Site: brandenburg
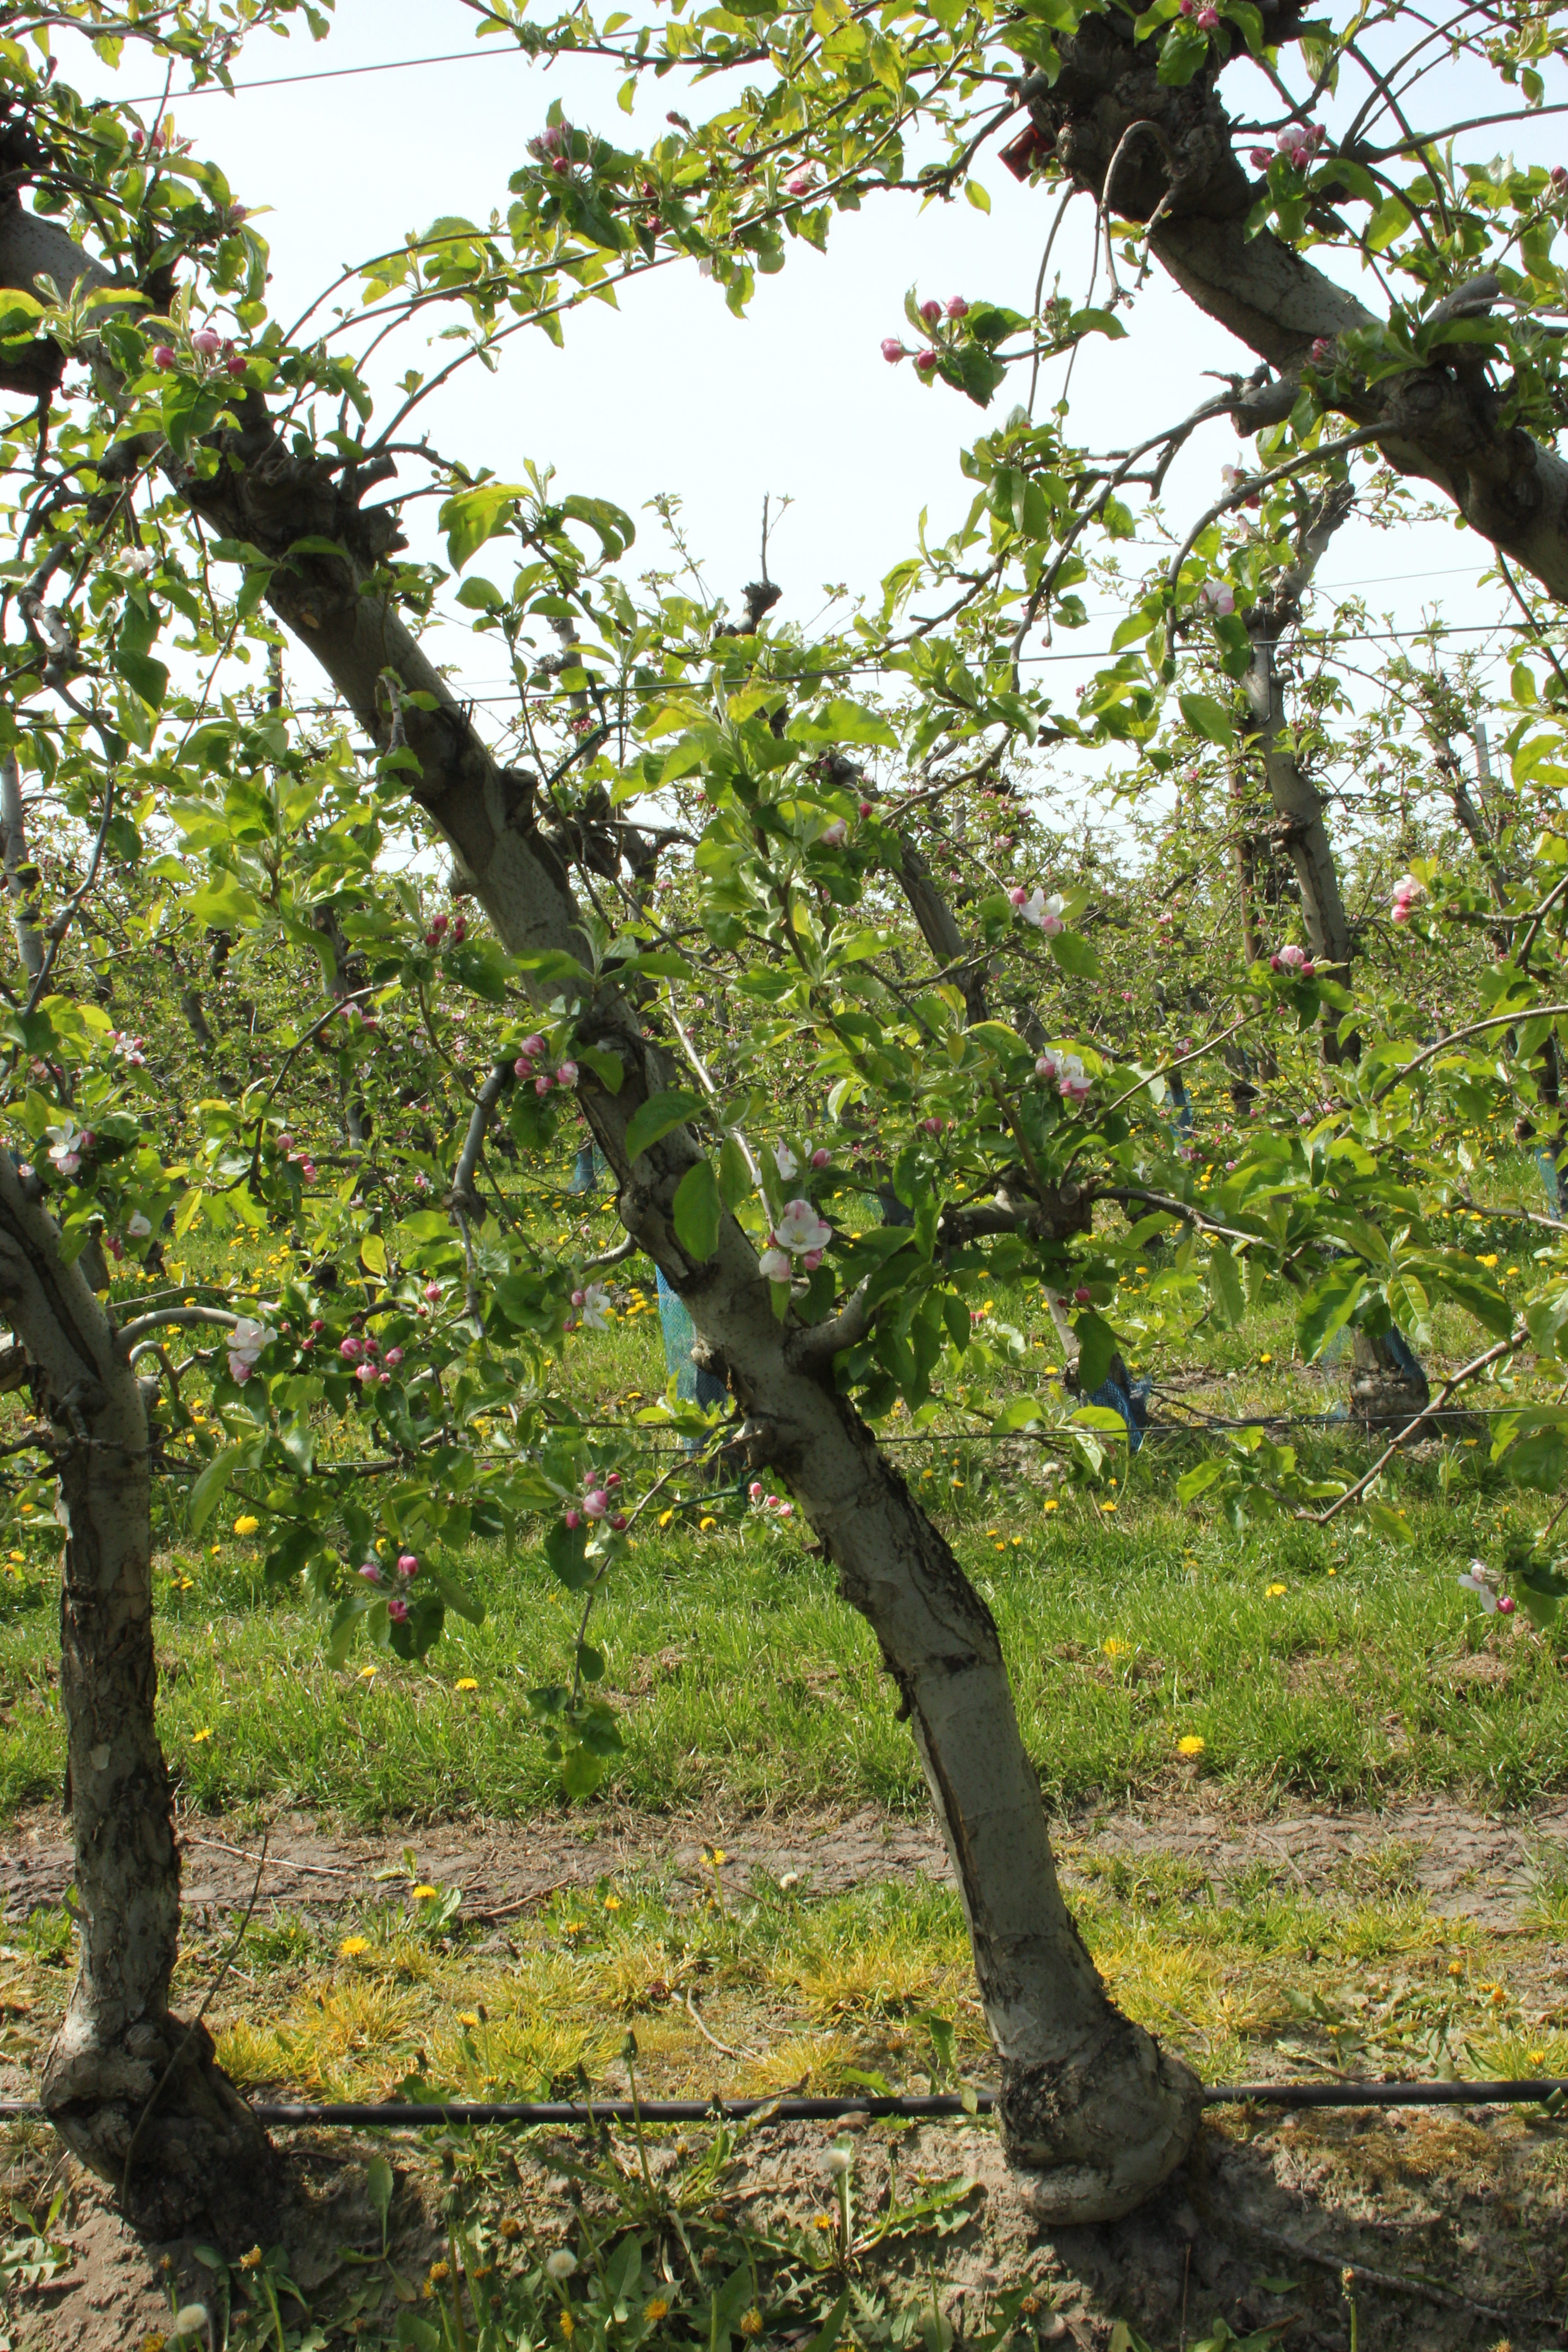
Growth stage (BBCH 60): Flowering